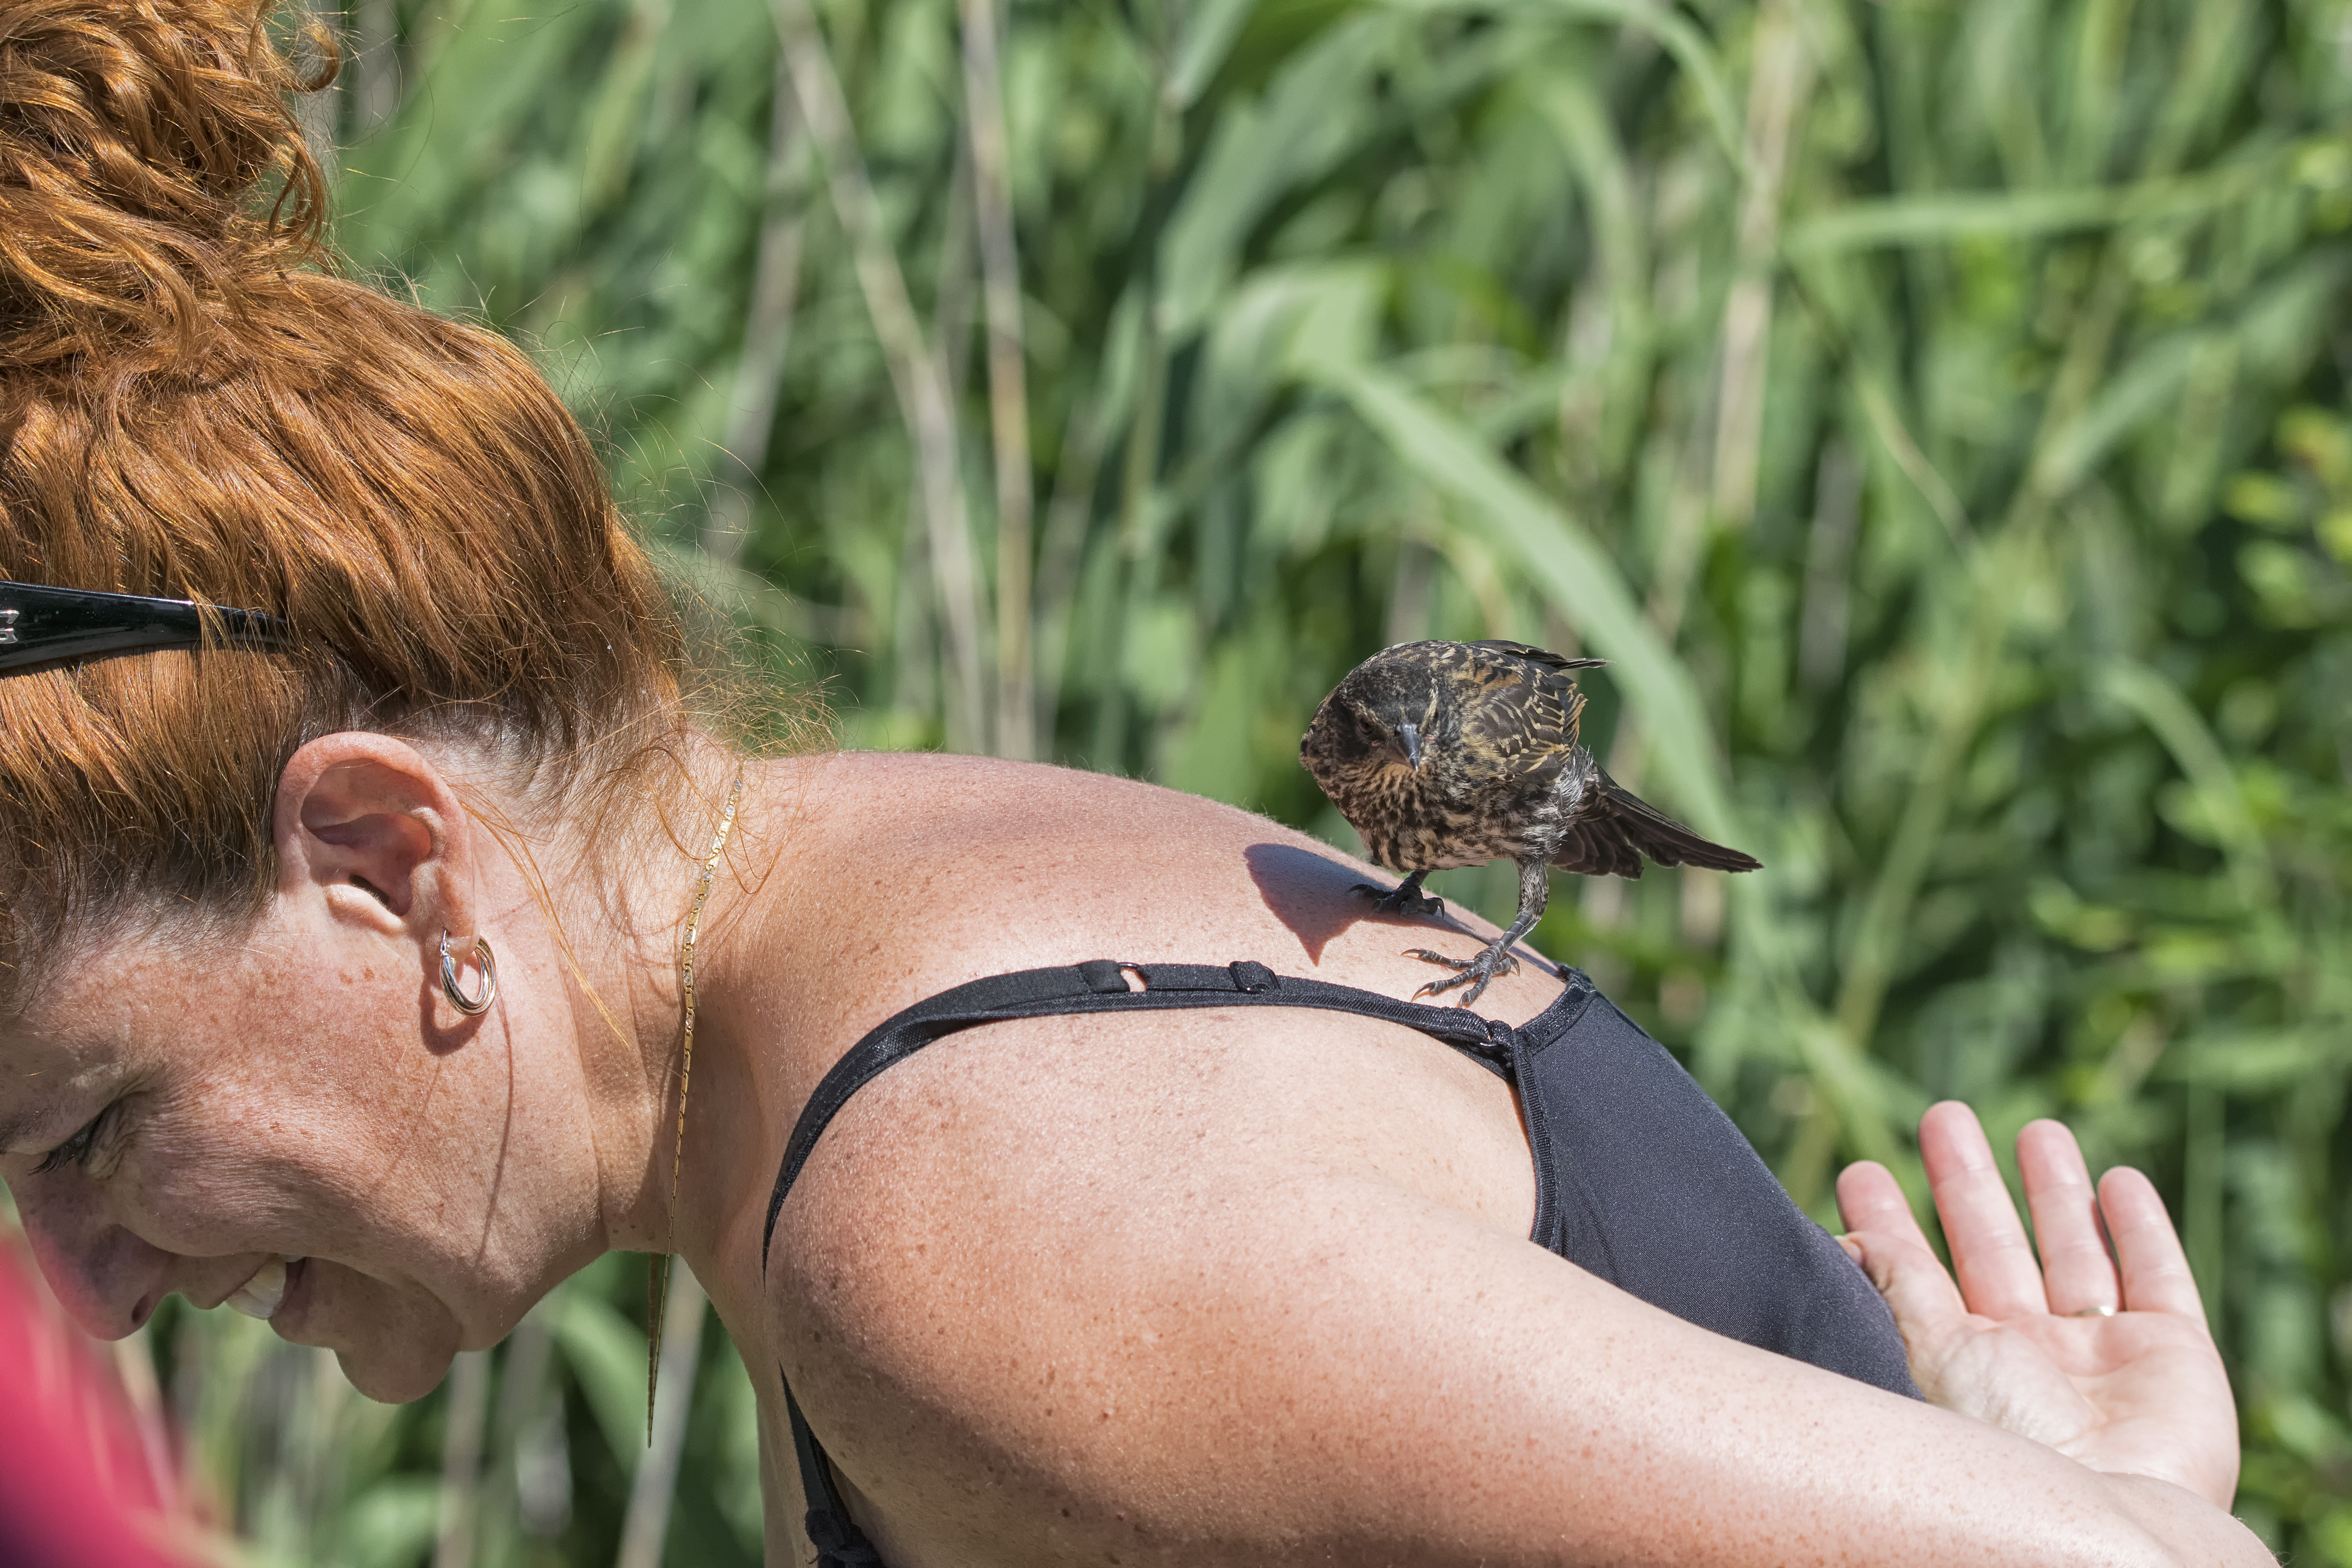
hand, grass, bird, model, red, jungle, winged, muscle, canada, a, skin, beauty, quebec, blackbird, sherbrooke, oiseau, carouge, paulettes